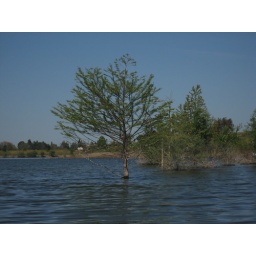
tree in lake